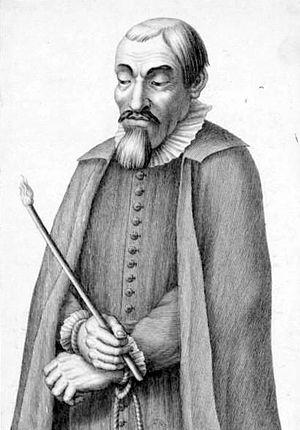
Légende de la gravure
Le quiétisme est une doctrine mystique consistant en un itinéraire spirituel de « cheminement vers Dieu » caractérisée par une grande passivité spirituelle vis-à-vis de Dieu. Née en Espagne, elle se répandit ailleurs aux XVIIᵉ et XVIIIᵉ siècles. Parmi les protestants, une doctrine similaire s'observe chez les quakers. Pour certains, elle s'inspire fortement de l'hésychasme orthodoxe, même si en réalité et par définition elle en est en quelque sorte l'opposé, car l'hésychasme vise un calme, un repos intérieur, alors que le quiétisme concerne surtout l'absence d'activité extérieure.
Miguel de Molinos est un prêtre espagnol, contemporain de Bossuet et de Pascal, considéré comme l’un des principaux fondateurs du quiétisme, courant spirituel et mystique qui connut son apogée en Europe — notamment en France, en Espagne et en Allemagne, où il influença le piétisme luthérien — à la fin du XVIIᵉ siècle.